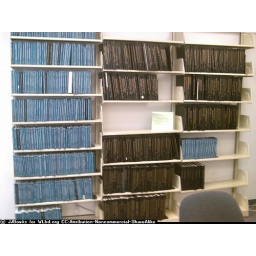
dissertations shelf in ANE library